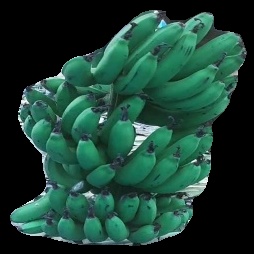
Variety: pachbale
Grade: grade3